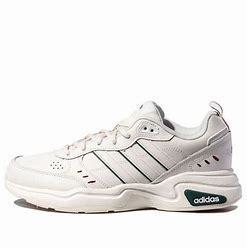
Brand: adidas
Model: neo Adidas NEO Strutter